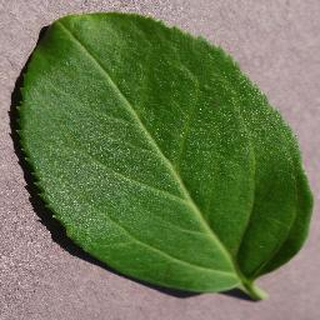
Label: healthy_cherry